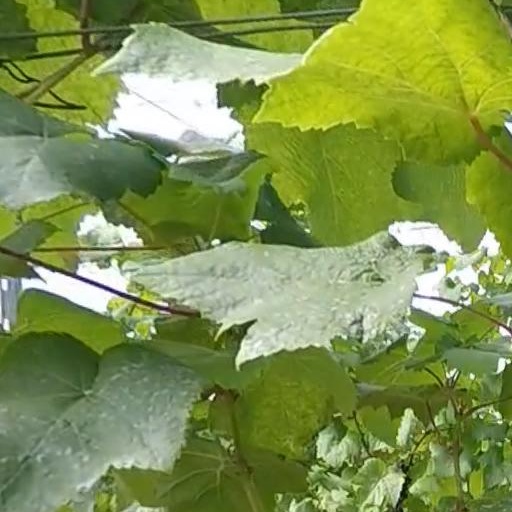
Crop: grape